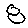
Label: 8